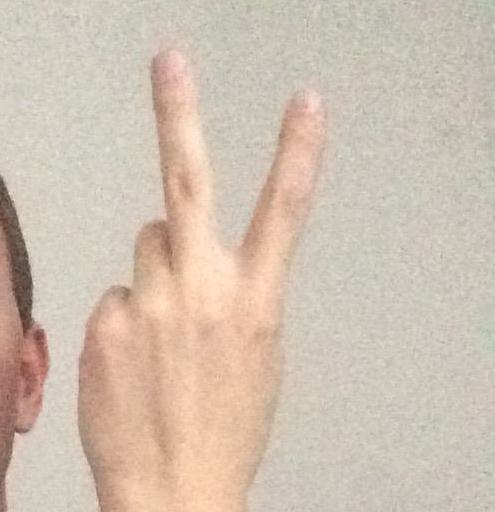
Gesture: peace_inverted